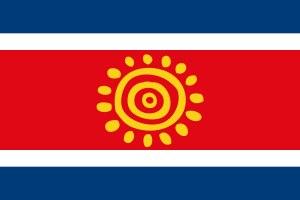
Le drapeau de l'Angola est composé de deux bandes horizontales rouge et noire. Au centre est frappé un emblème jaune constitué d'une étoile à cinq pointes entourée d'une moitié de roue à dent et croisé par une machette.